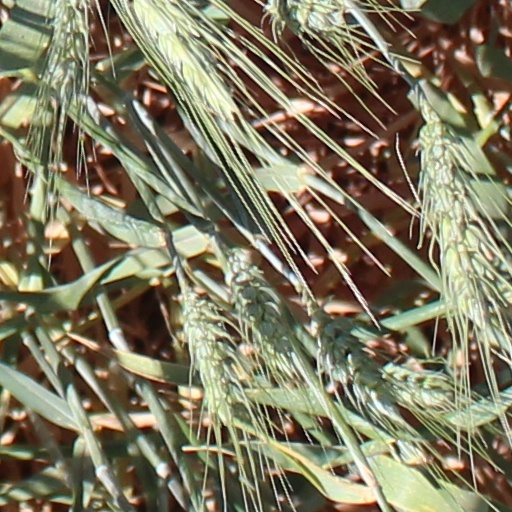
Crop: wheat